Pany Yathotou

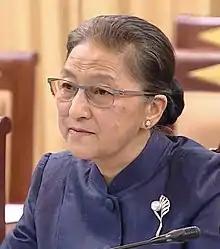
Yathotou in 2019

Pany Yathotou (born 18 February 1951) is a Laotian politician and member of the Lao People's Revolutionary Party.